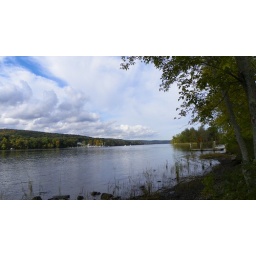
In spite of the calm river water, the clouds above the Salmon river boat launch were on the move!